Arto Nyberg

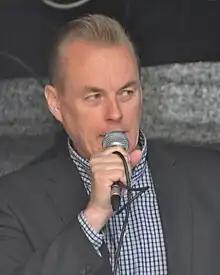
Arto Nyberg (2011)

Arto Kalevi Nyberg (born 28 May 1966, Viiala) is a Finnish journalist working for Yleisradio. He hosts his own talk show called "Arto Nyberg".